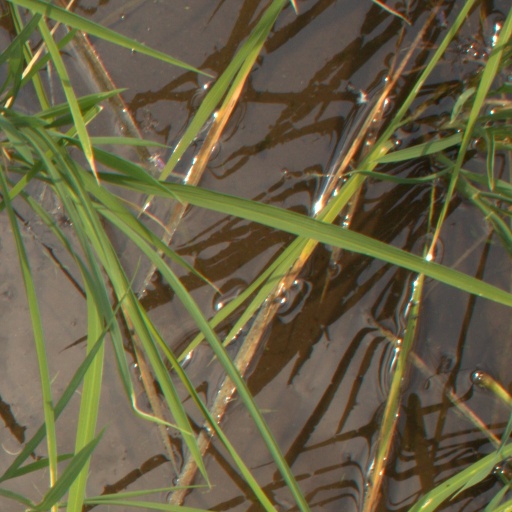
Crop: rice